Poor relief

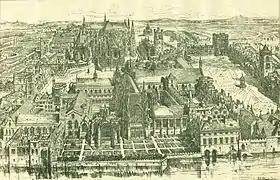
Palace of Westminster in the 16th century

The problem of poverty in England was exacerbated during the early 16th century by a dramatic increase in the population. This rose "from little more than 2 million in 1485, ... [to] about 2.8 million by the end of Henry VII's reign (1509)". The population was growing faster than the economy's ability to provide employment opportunities. The problem was made worse because during the English Reformation, Henry VIII severed the ecclesiastical governance of his kingdoms of England and Ireland and made himself the Supreme Head of the Church of England. This involved the Dissolution of the Monasteries in England and Wales: the assets of hundreds of rich religious institutions, including their great estates, were taken by the Crown. This had a devastating impact on poor relief. According to the historian Paul Slack, prior to the Dissolution "it has been estimated that monasteries alone provided 6,500 pounds a year in alms before 1537 []; and that sum was not made good by private benefactions until after 1580." In addition to the closing of the monasteries, most hospitals (which in the 16th century were generally almshouses rather than medical institutions) were also closed, as they "had come to be seen as special types of religious houses". This left many of the elderly and sick without accommodation or care.